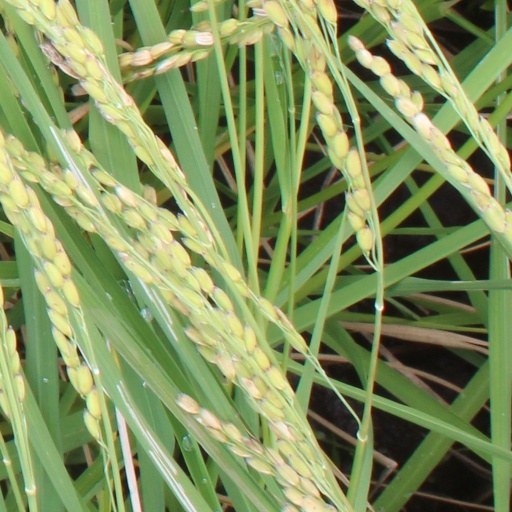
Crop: rice